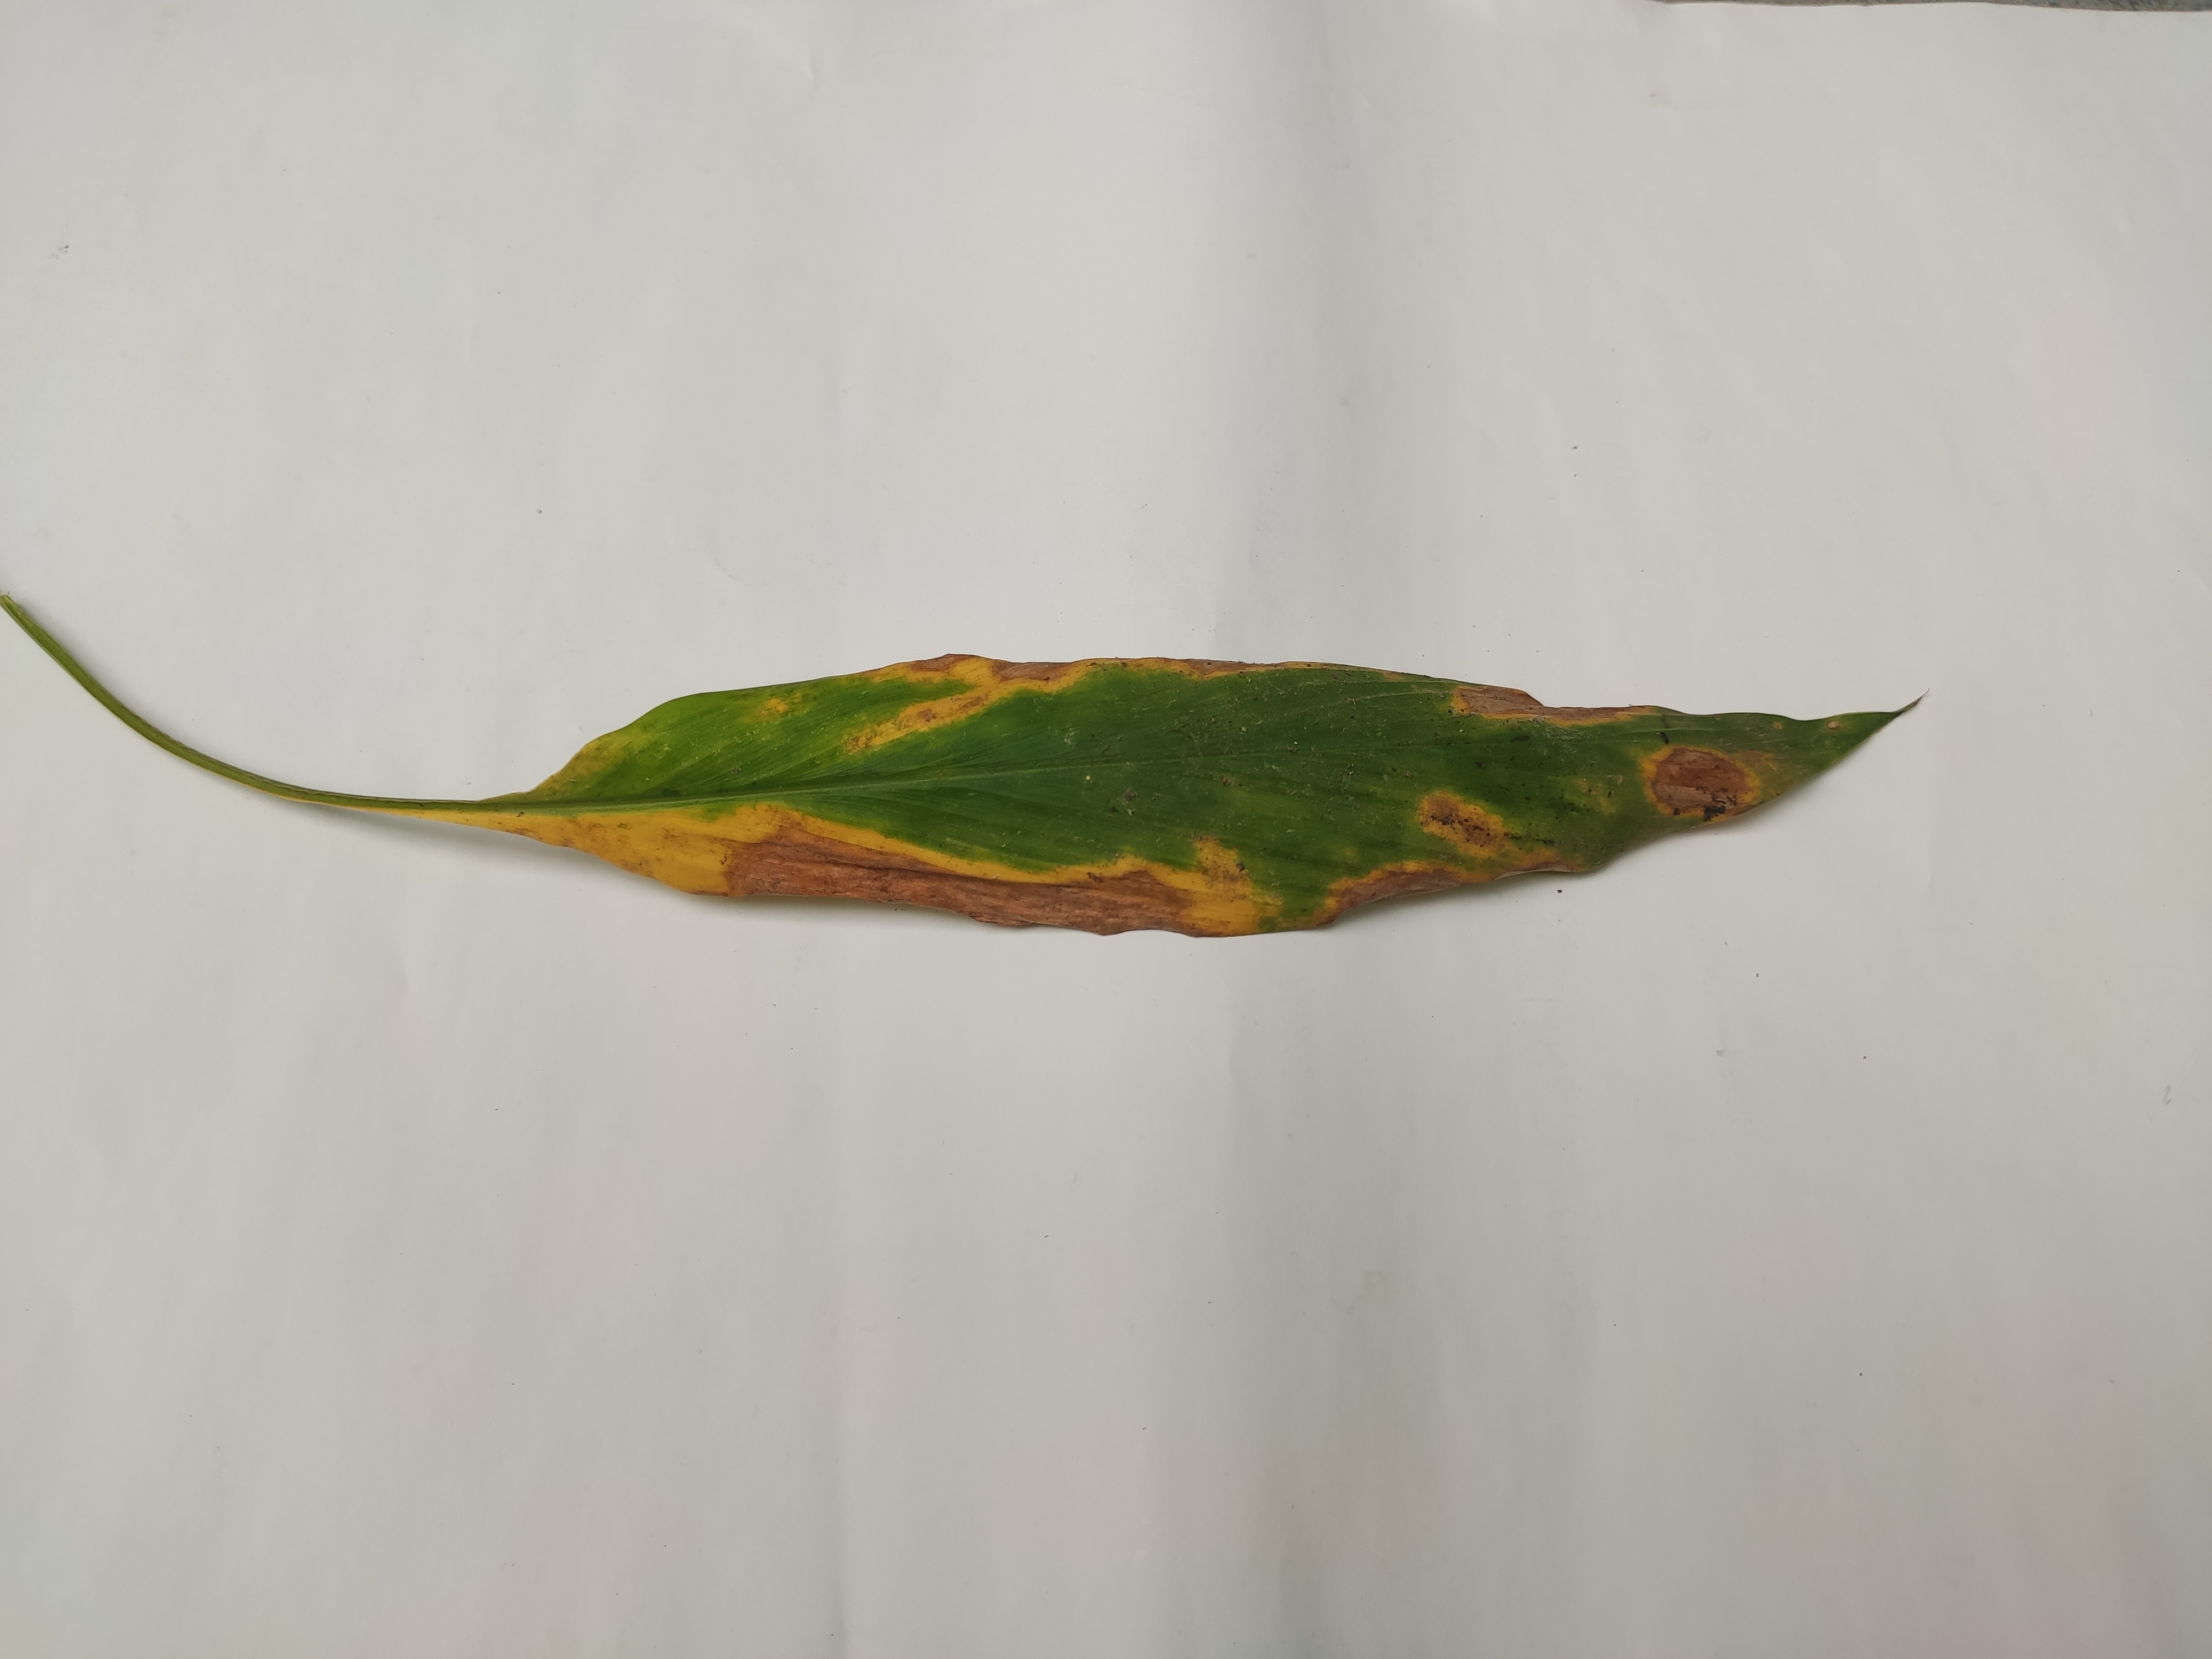
Label: Leaf_Spot